Christian Lu

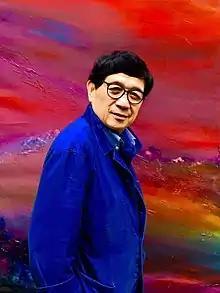
Christian Lu

Christian Lu or Lu Yongan is a French painter of Chinese origin. He was born on 18 March 1951 in Shanghai, and has been established in Paris in France since 1981.